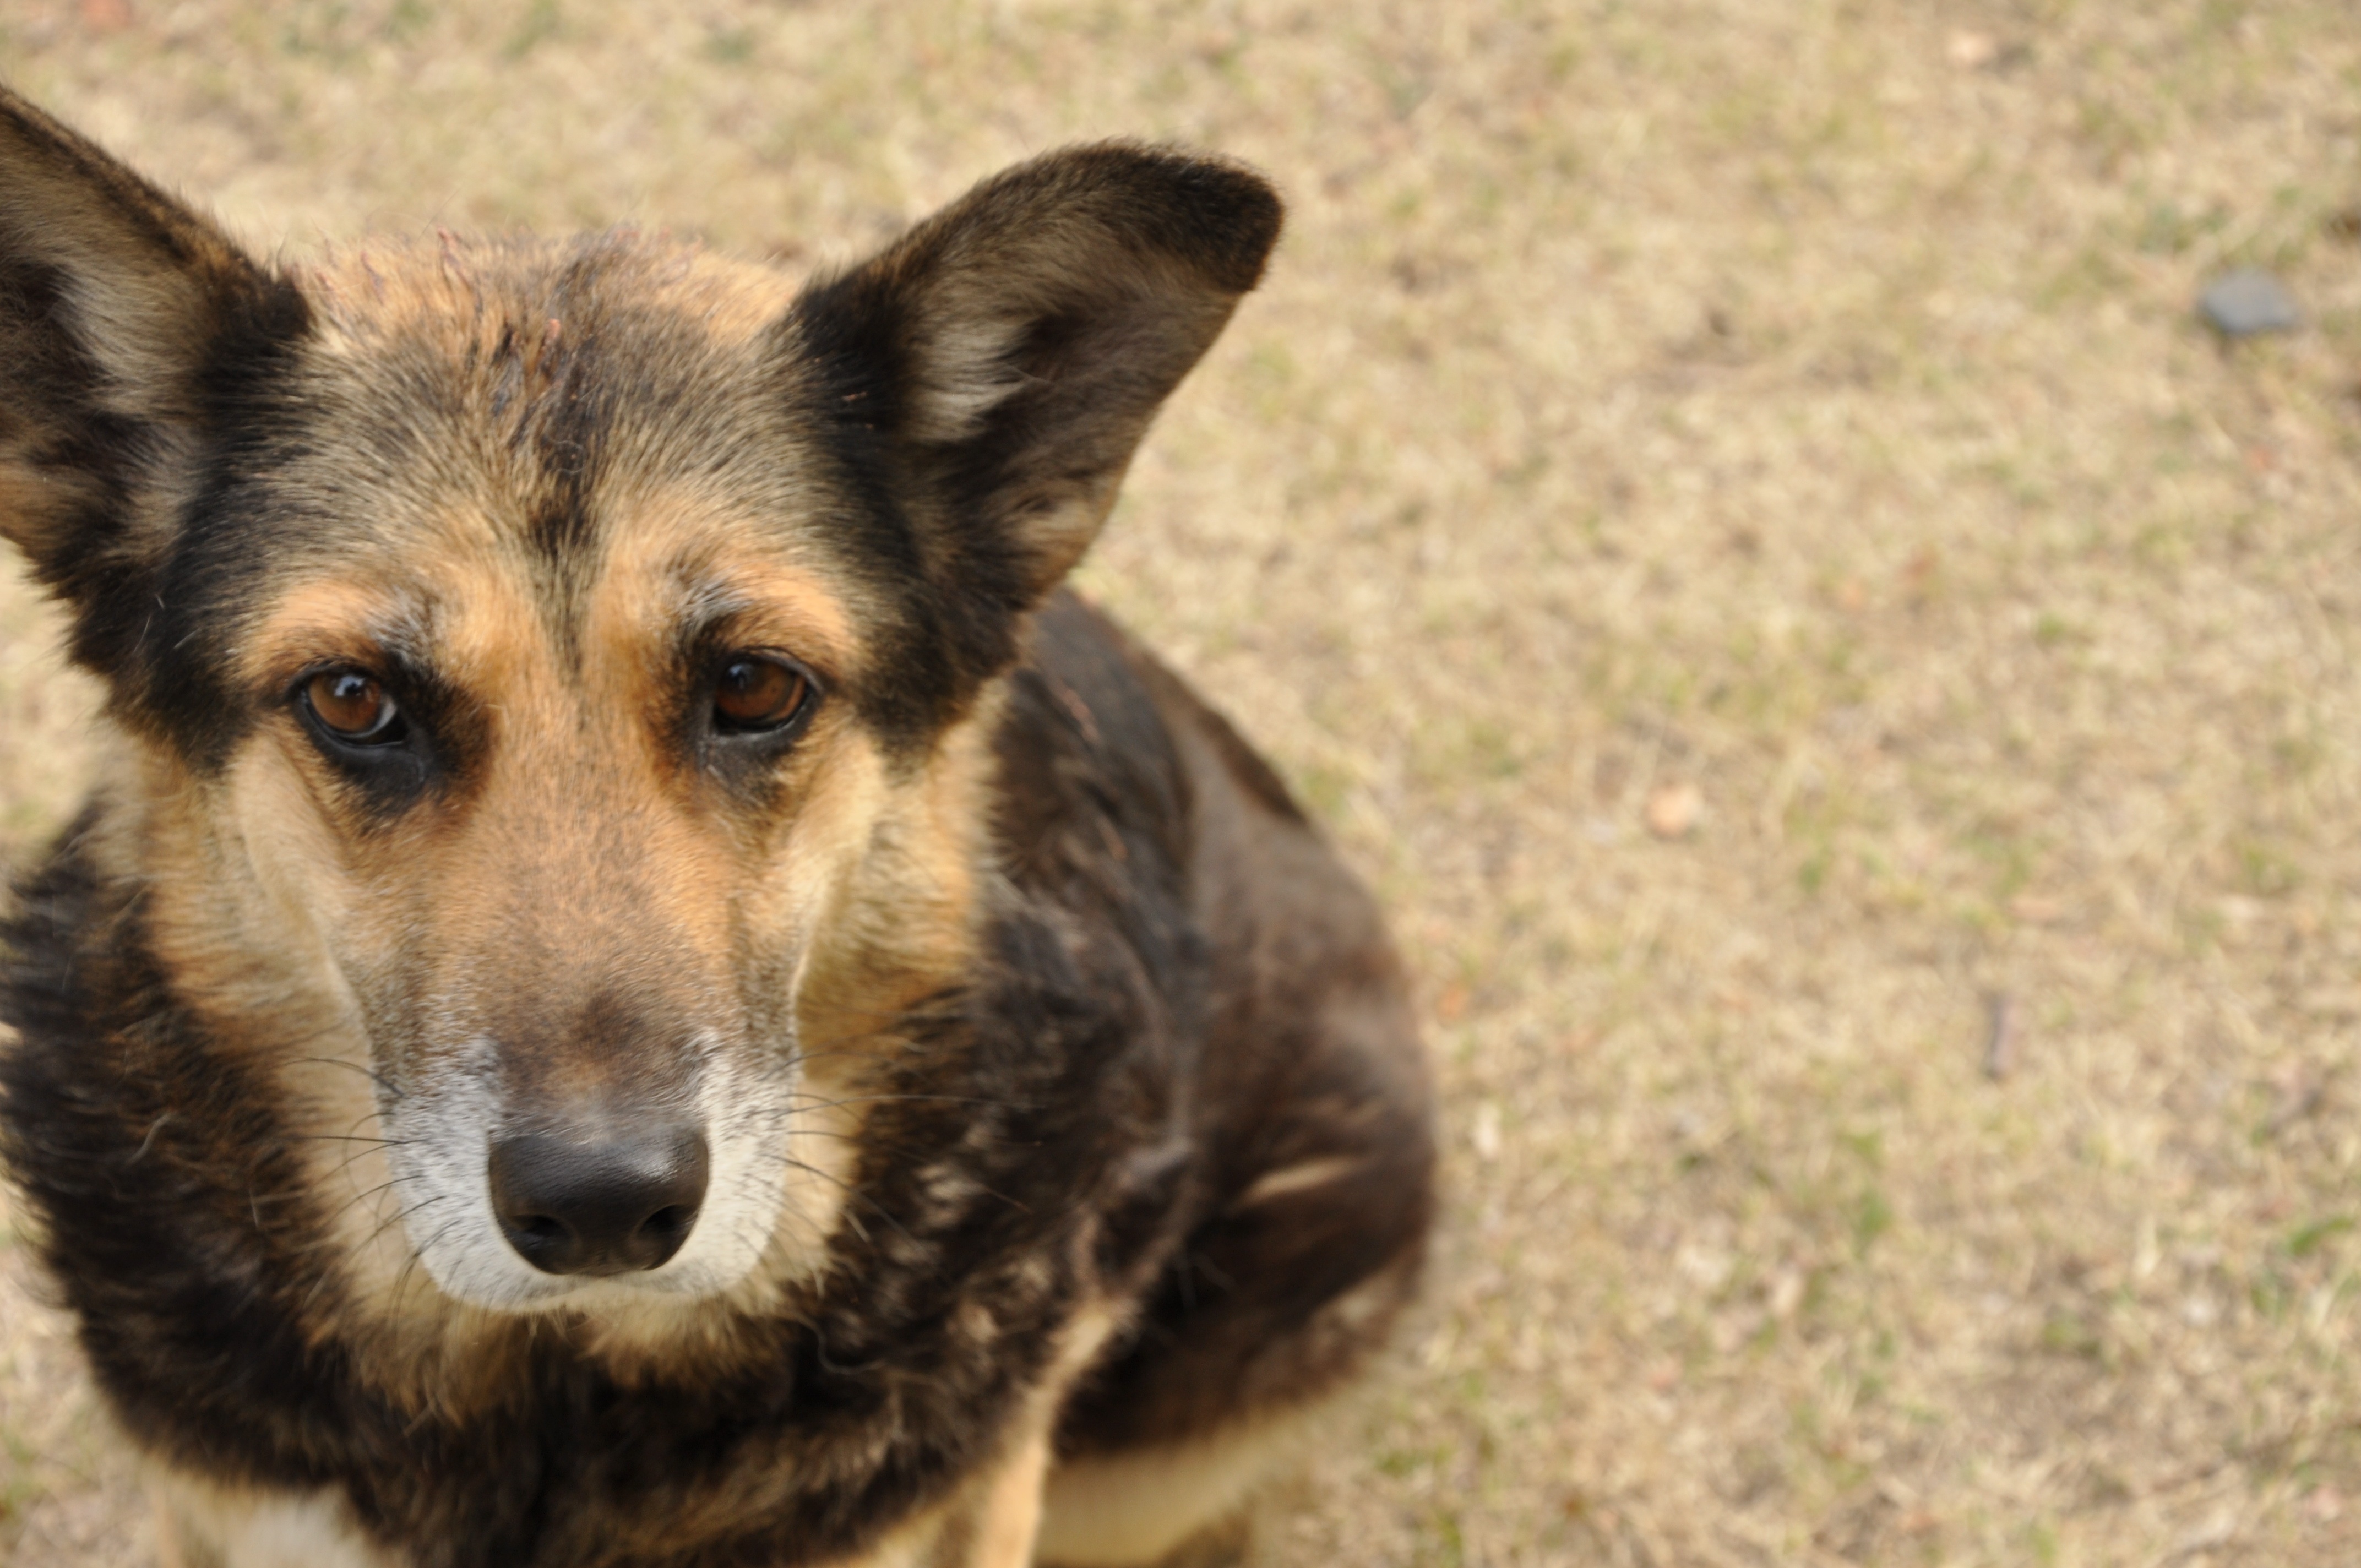
puppy, dog, male, pet, portrait, mammal, friend, eyes, animals, look, vertebrate, dog breed, profile dog, faithful, street dog, dog like mammal, saarloos wolfdog, wolfdog, czechoslovakian wolfdog, dog breed group, dog crossbreeds, east european shepherd, german shepherd dog